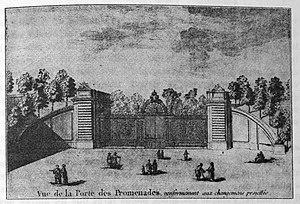
de Reims.
La place Drouet-dʼErlon est une place située en plein cœur de Reims que les Rémois nomment souvent place dʼErlon. En son centre se dresse la Fontaine Subé surmontée de la statue appelée La Gloire.